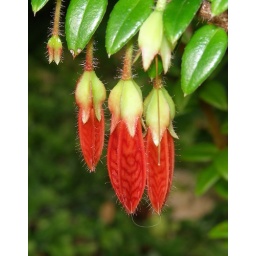
Macro of plant in the mountain glasshouse